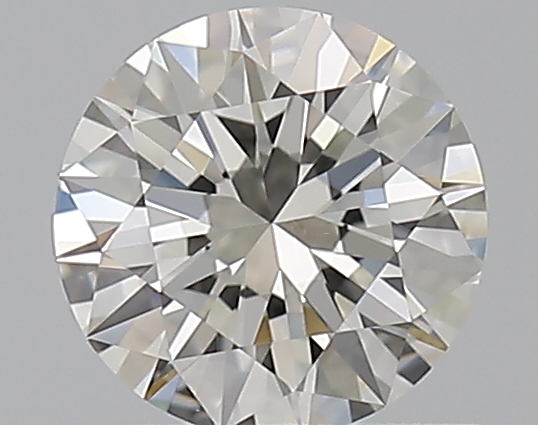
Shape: round
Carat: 0.55
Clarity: VVS2
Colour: J
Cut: EX
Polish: EX
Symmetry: EX
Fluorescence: ST
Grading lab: GIA
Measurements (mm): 5.32 x 5.36 x 3.2